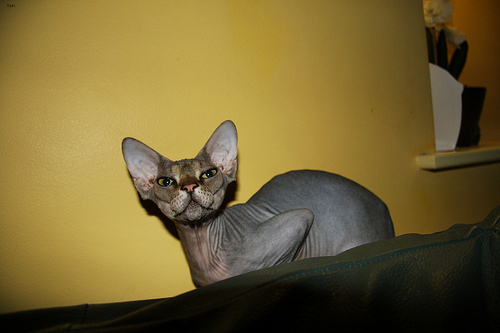
Animal: cat
Breed: sphynx